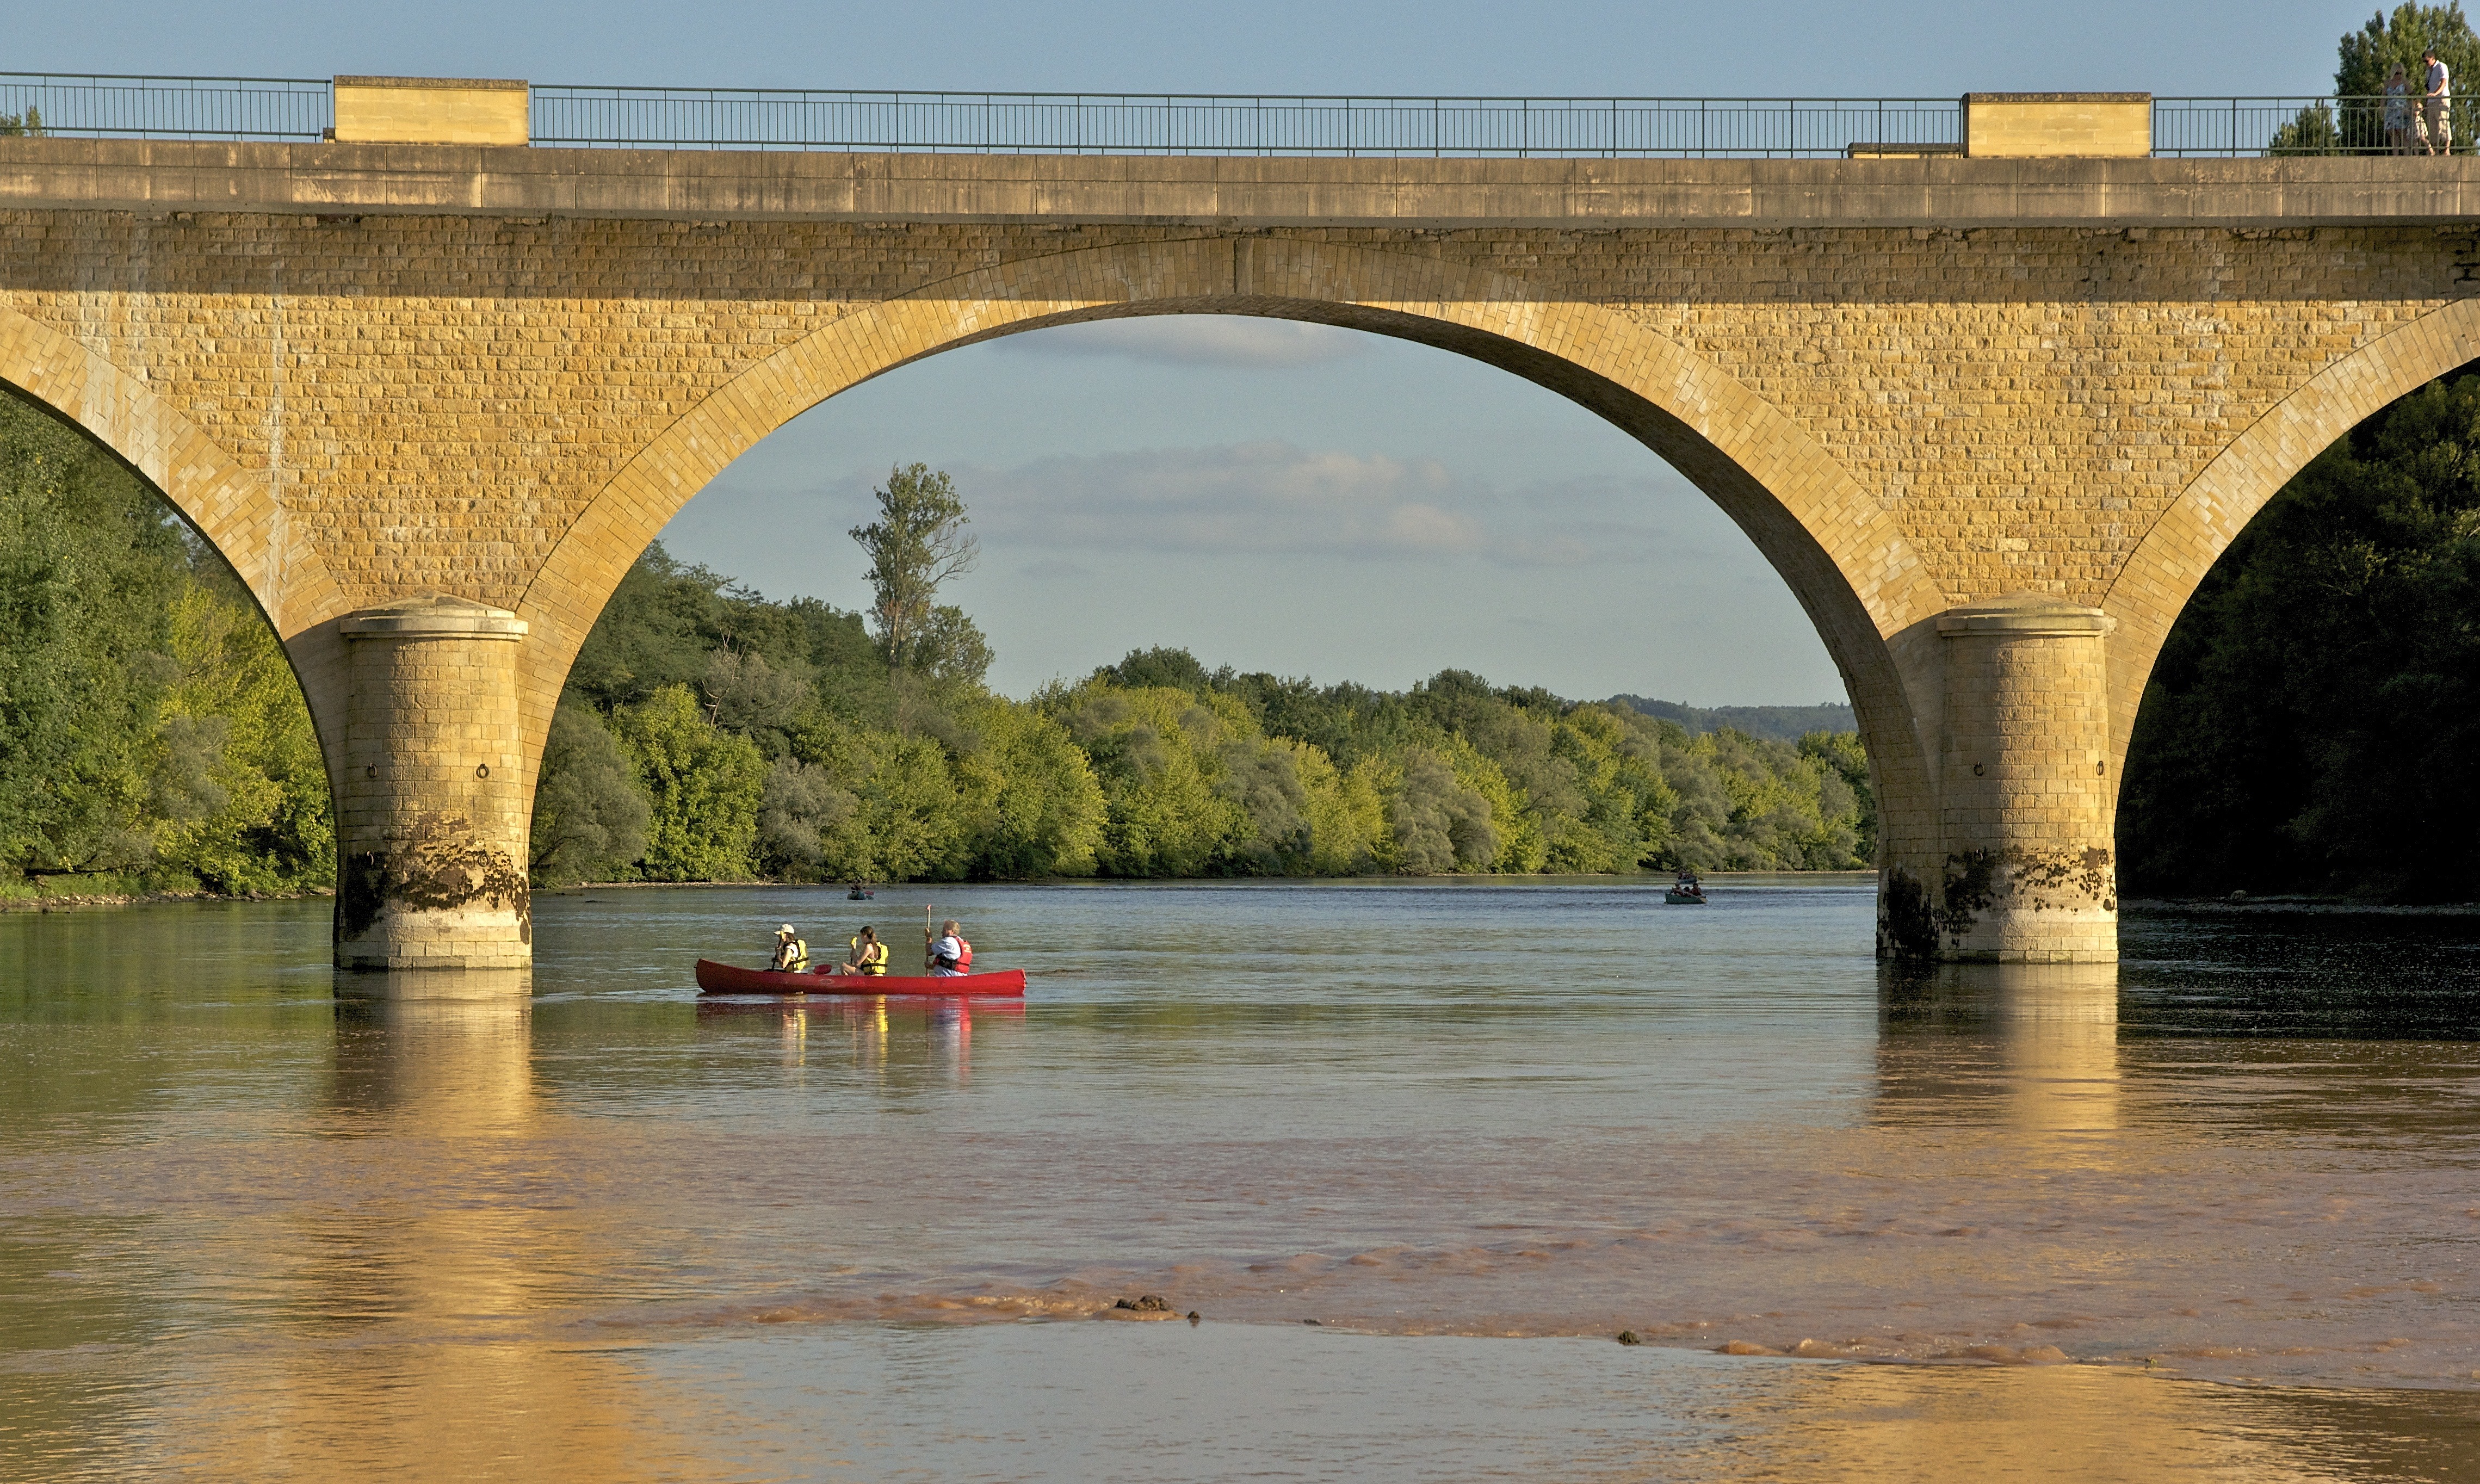
water, nature, forest, architecture, people, sky, bridge, countryside, river, country, summer, shoreline, canoe, france, arch, spring, waterway, trees, woods, reflections, beautiful, arch bridge, nonbuilding structure